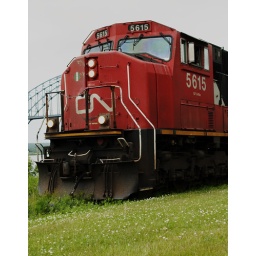
A freight train in Miramichi, NB. It was very over cast that day, resulting in the grey sky in the background.